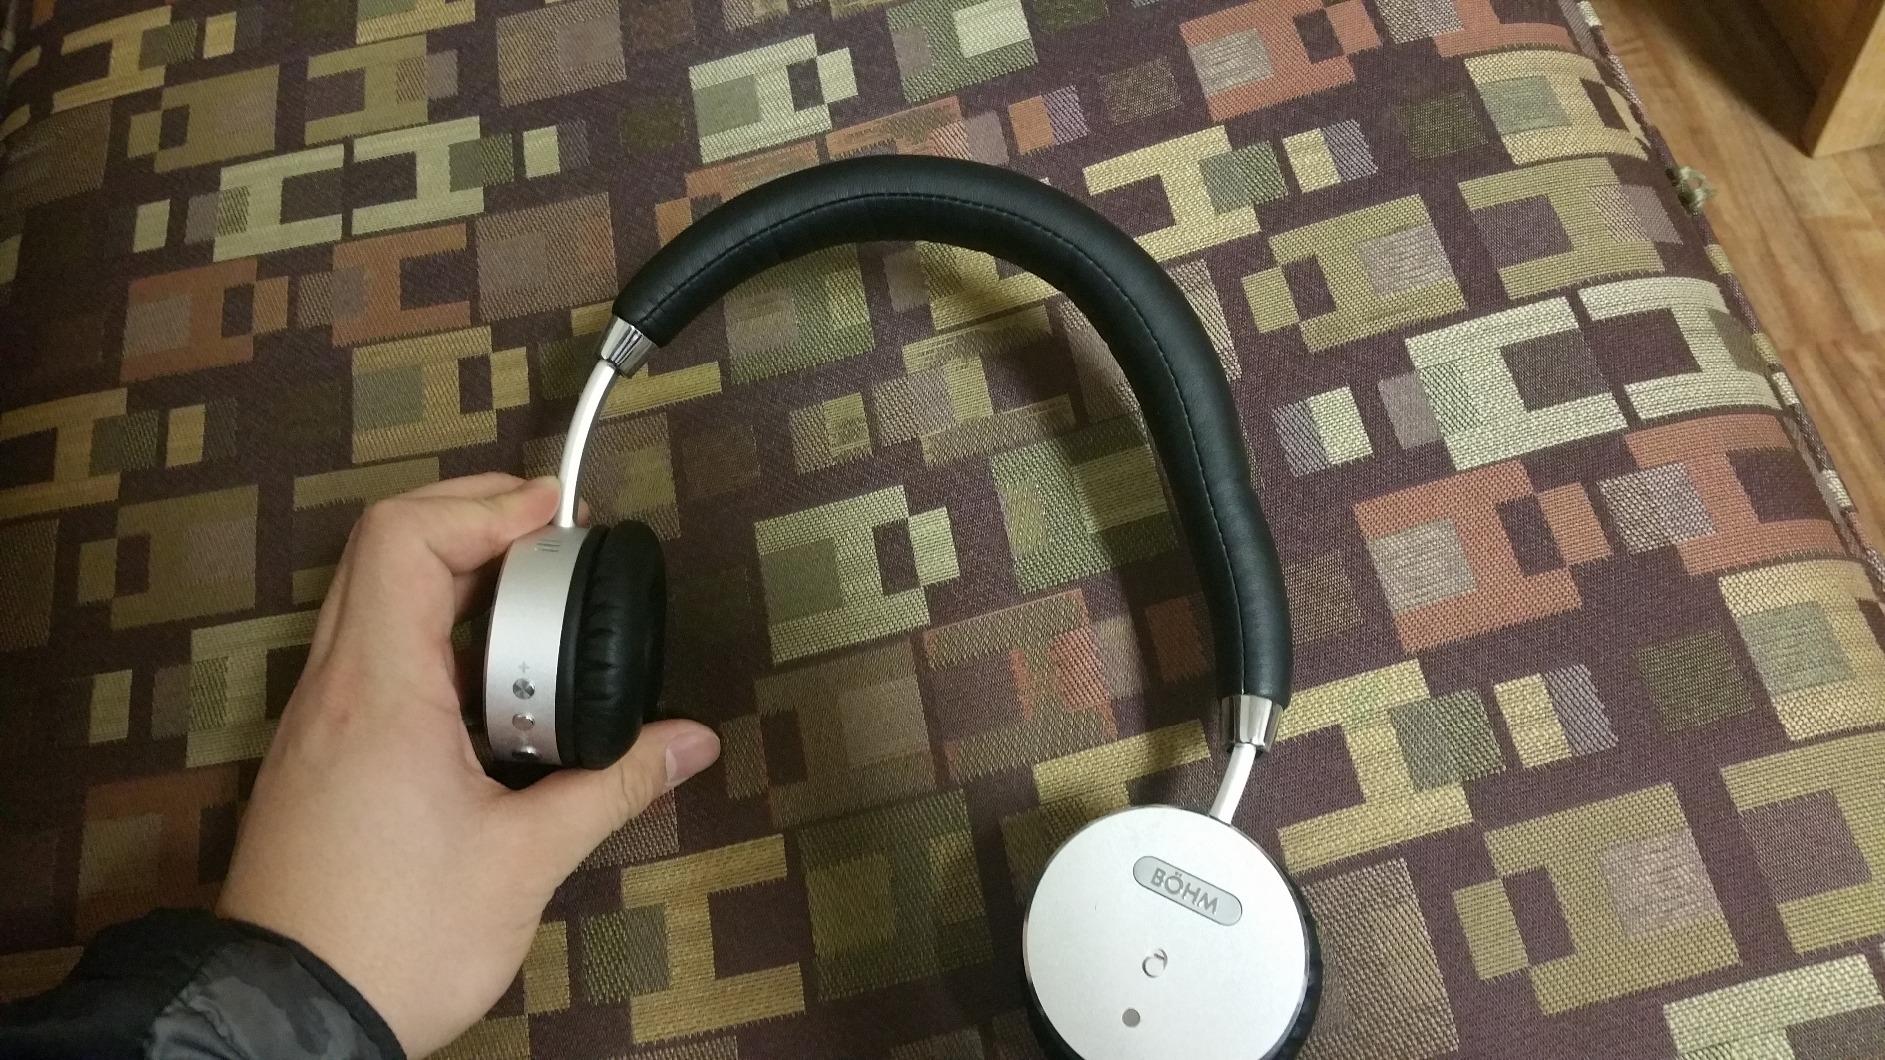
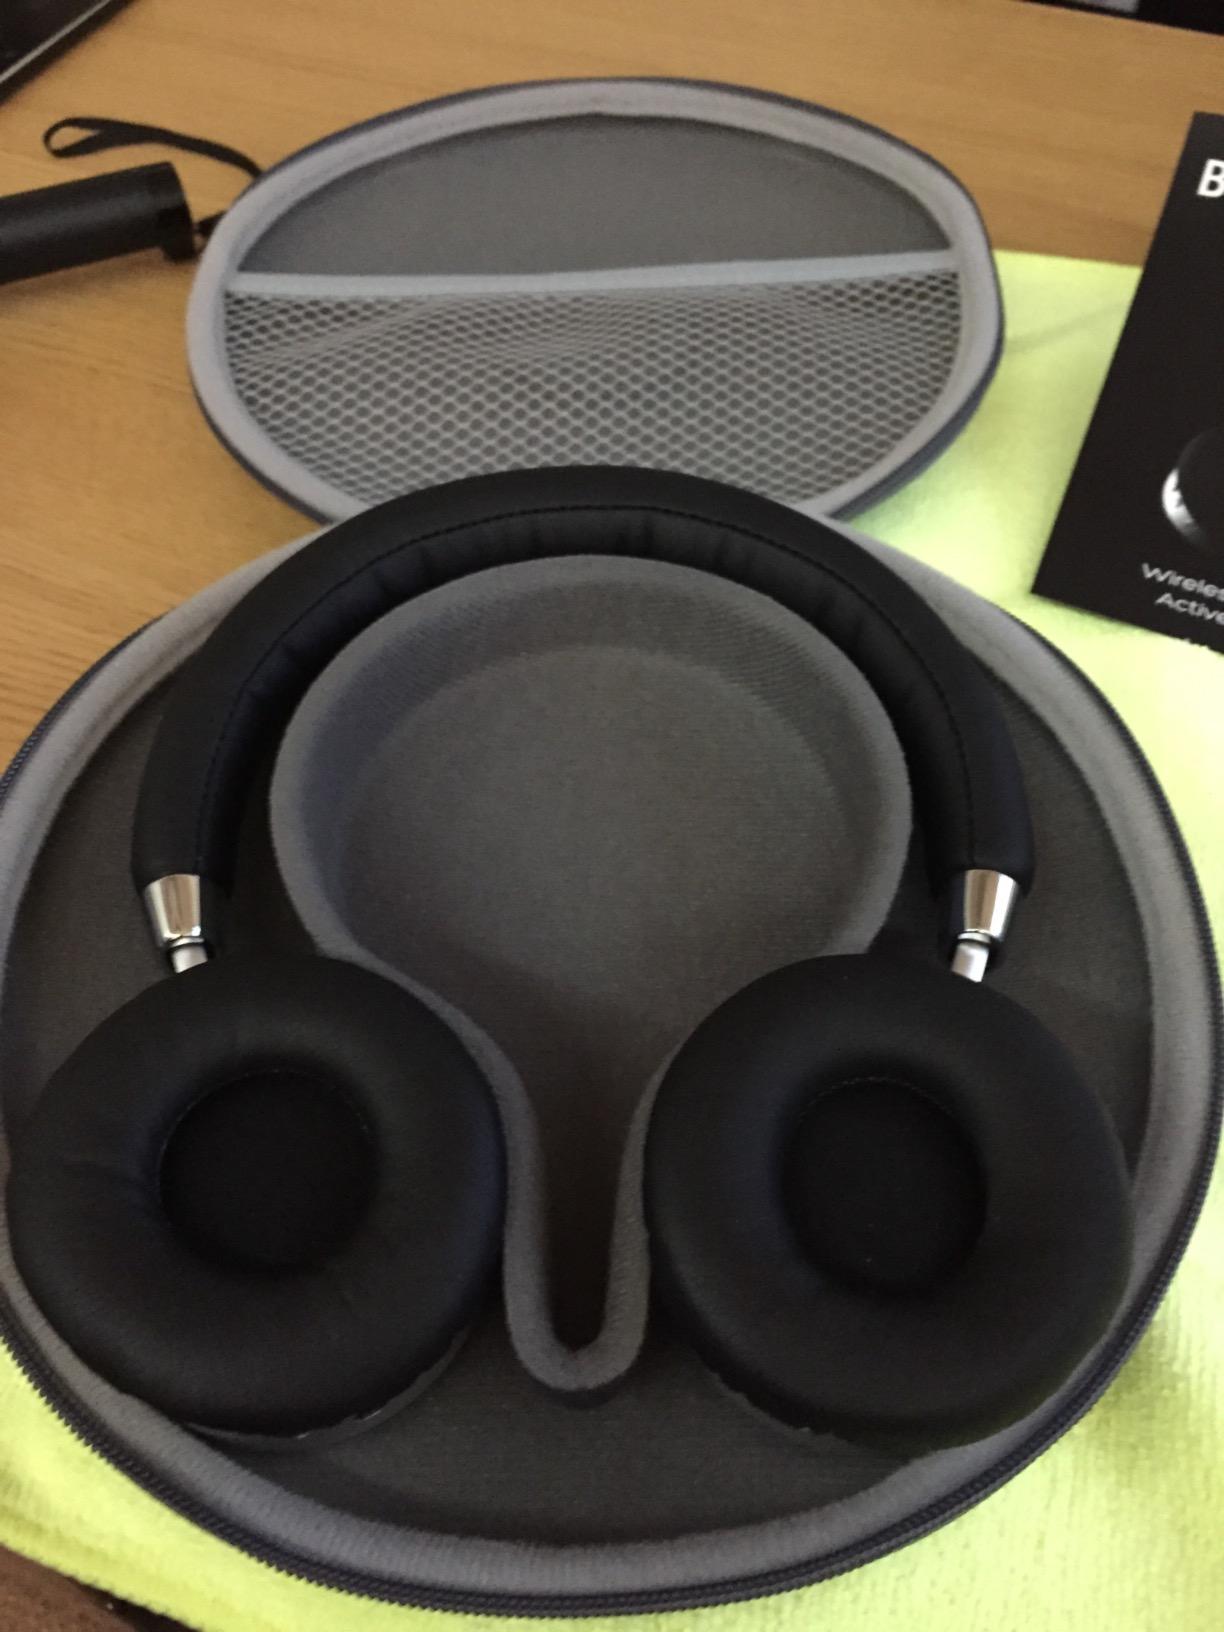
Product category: headphones
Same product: yes